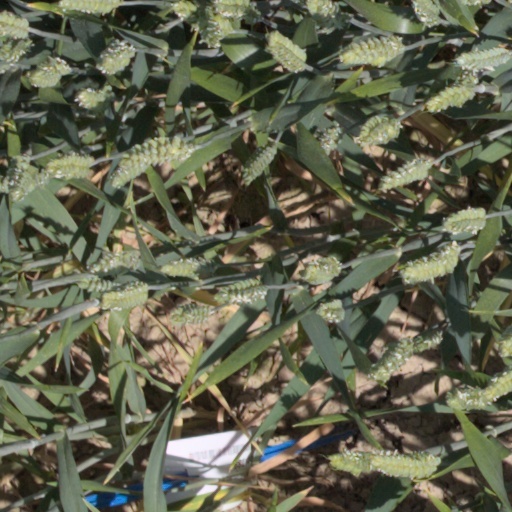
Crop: wheat